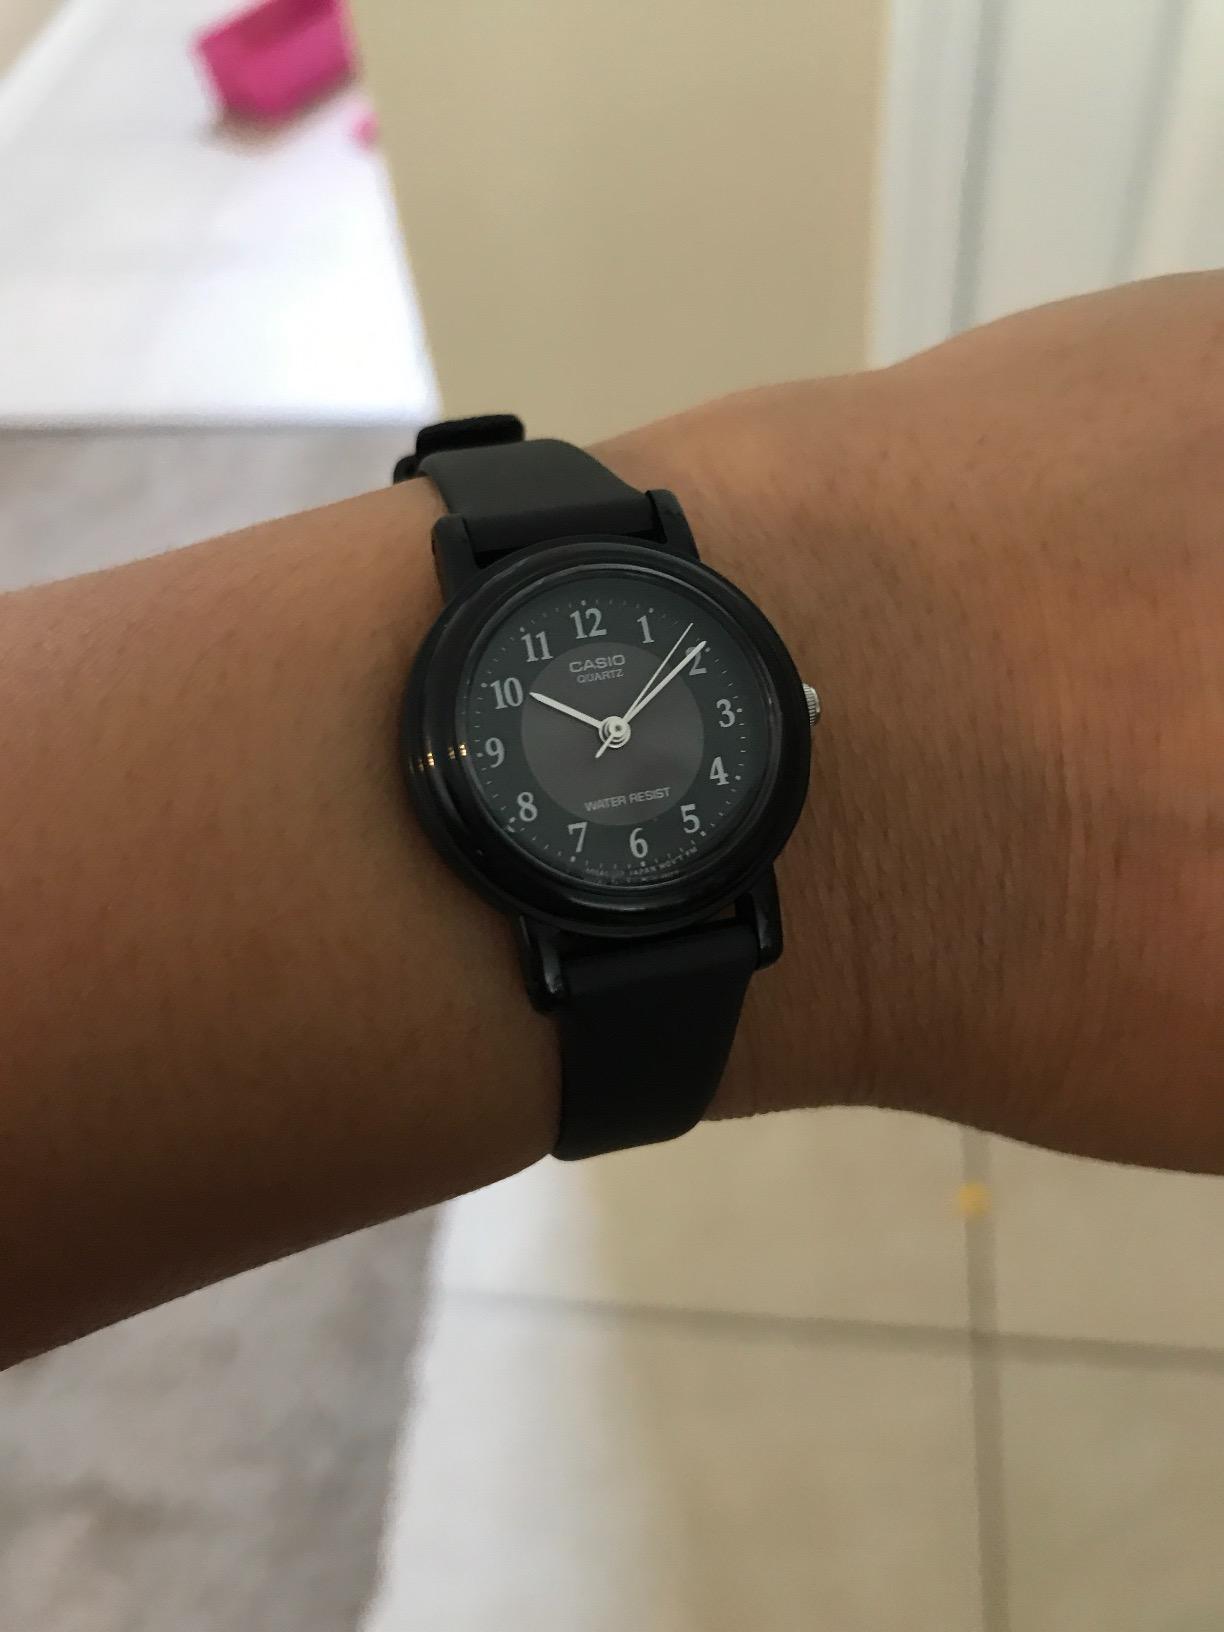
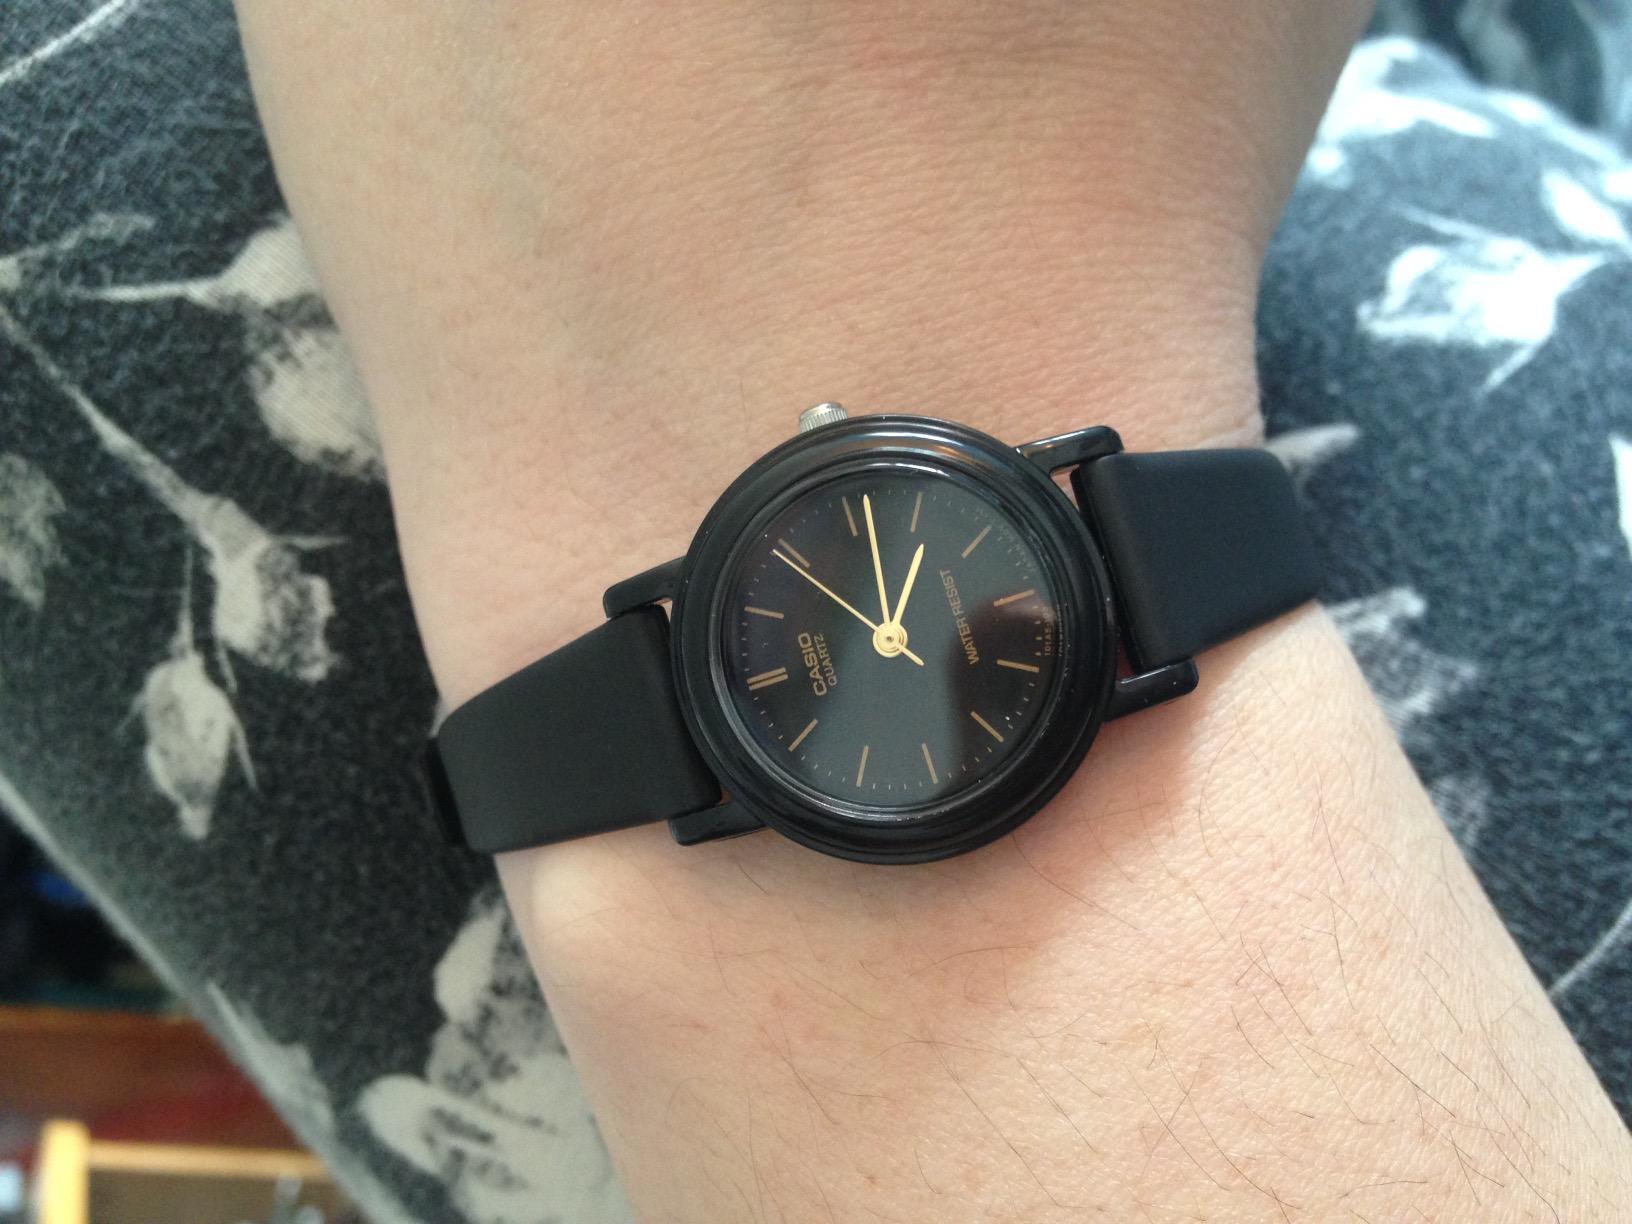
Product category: accessories_watch
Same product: no